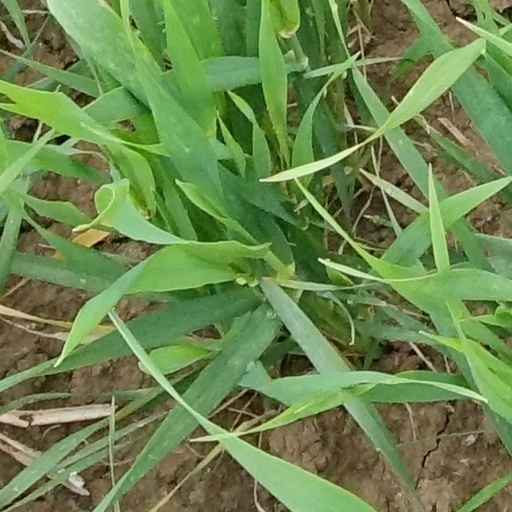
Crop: wheat